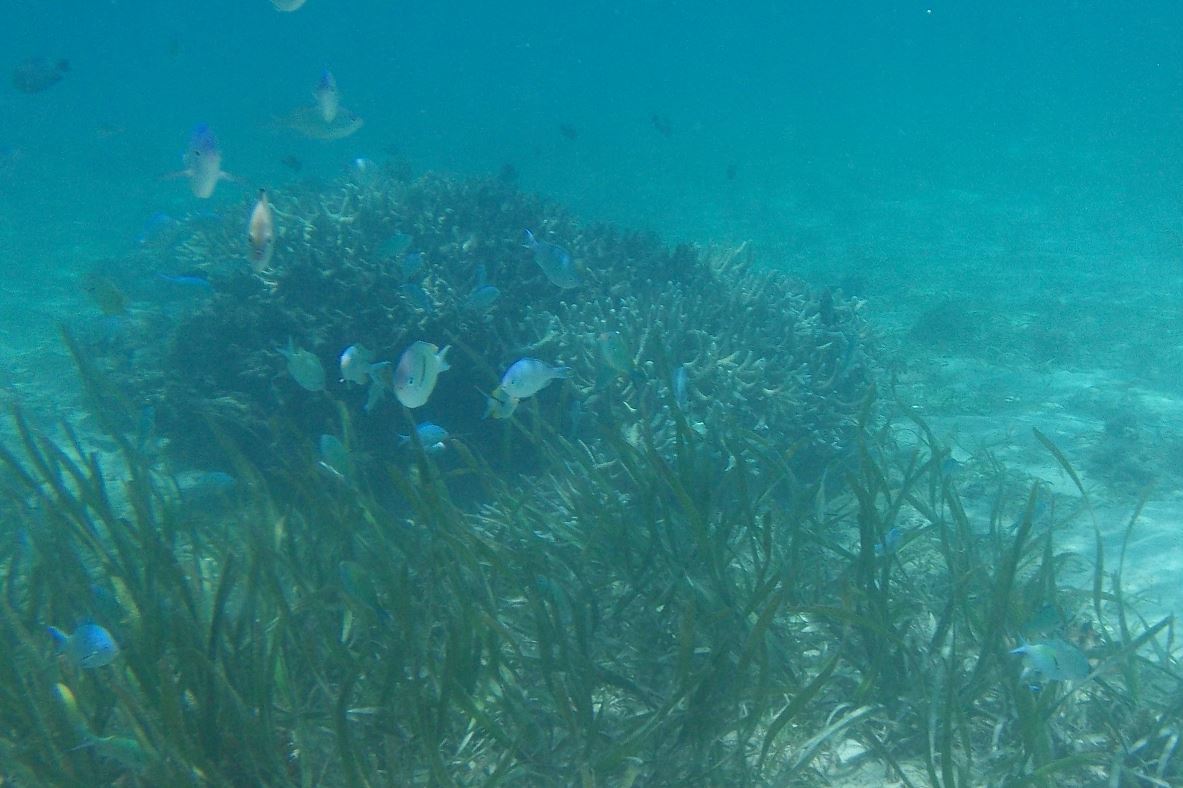
Chromis viridis (Blue-green Chromis)